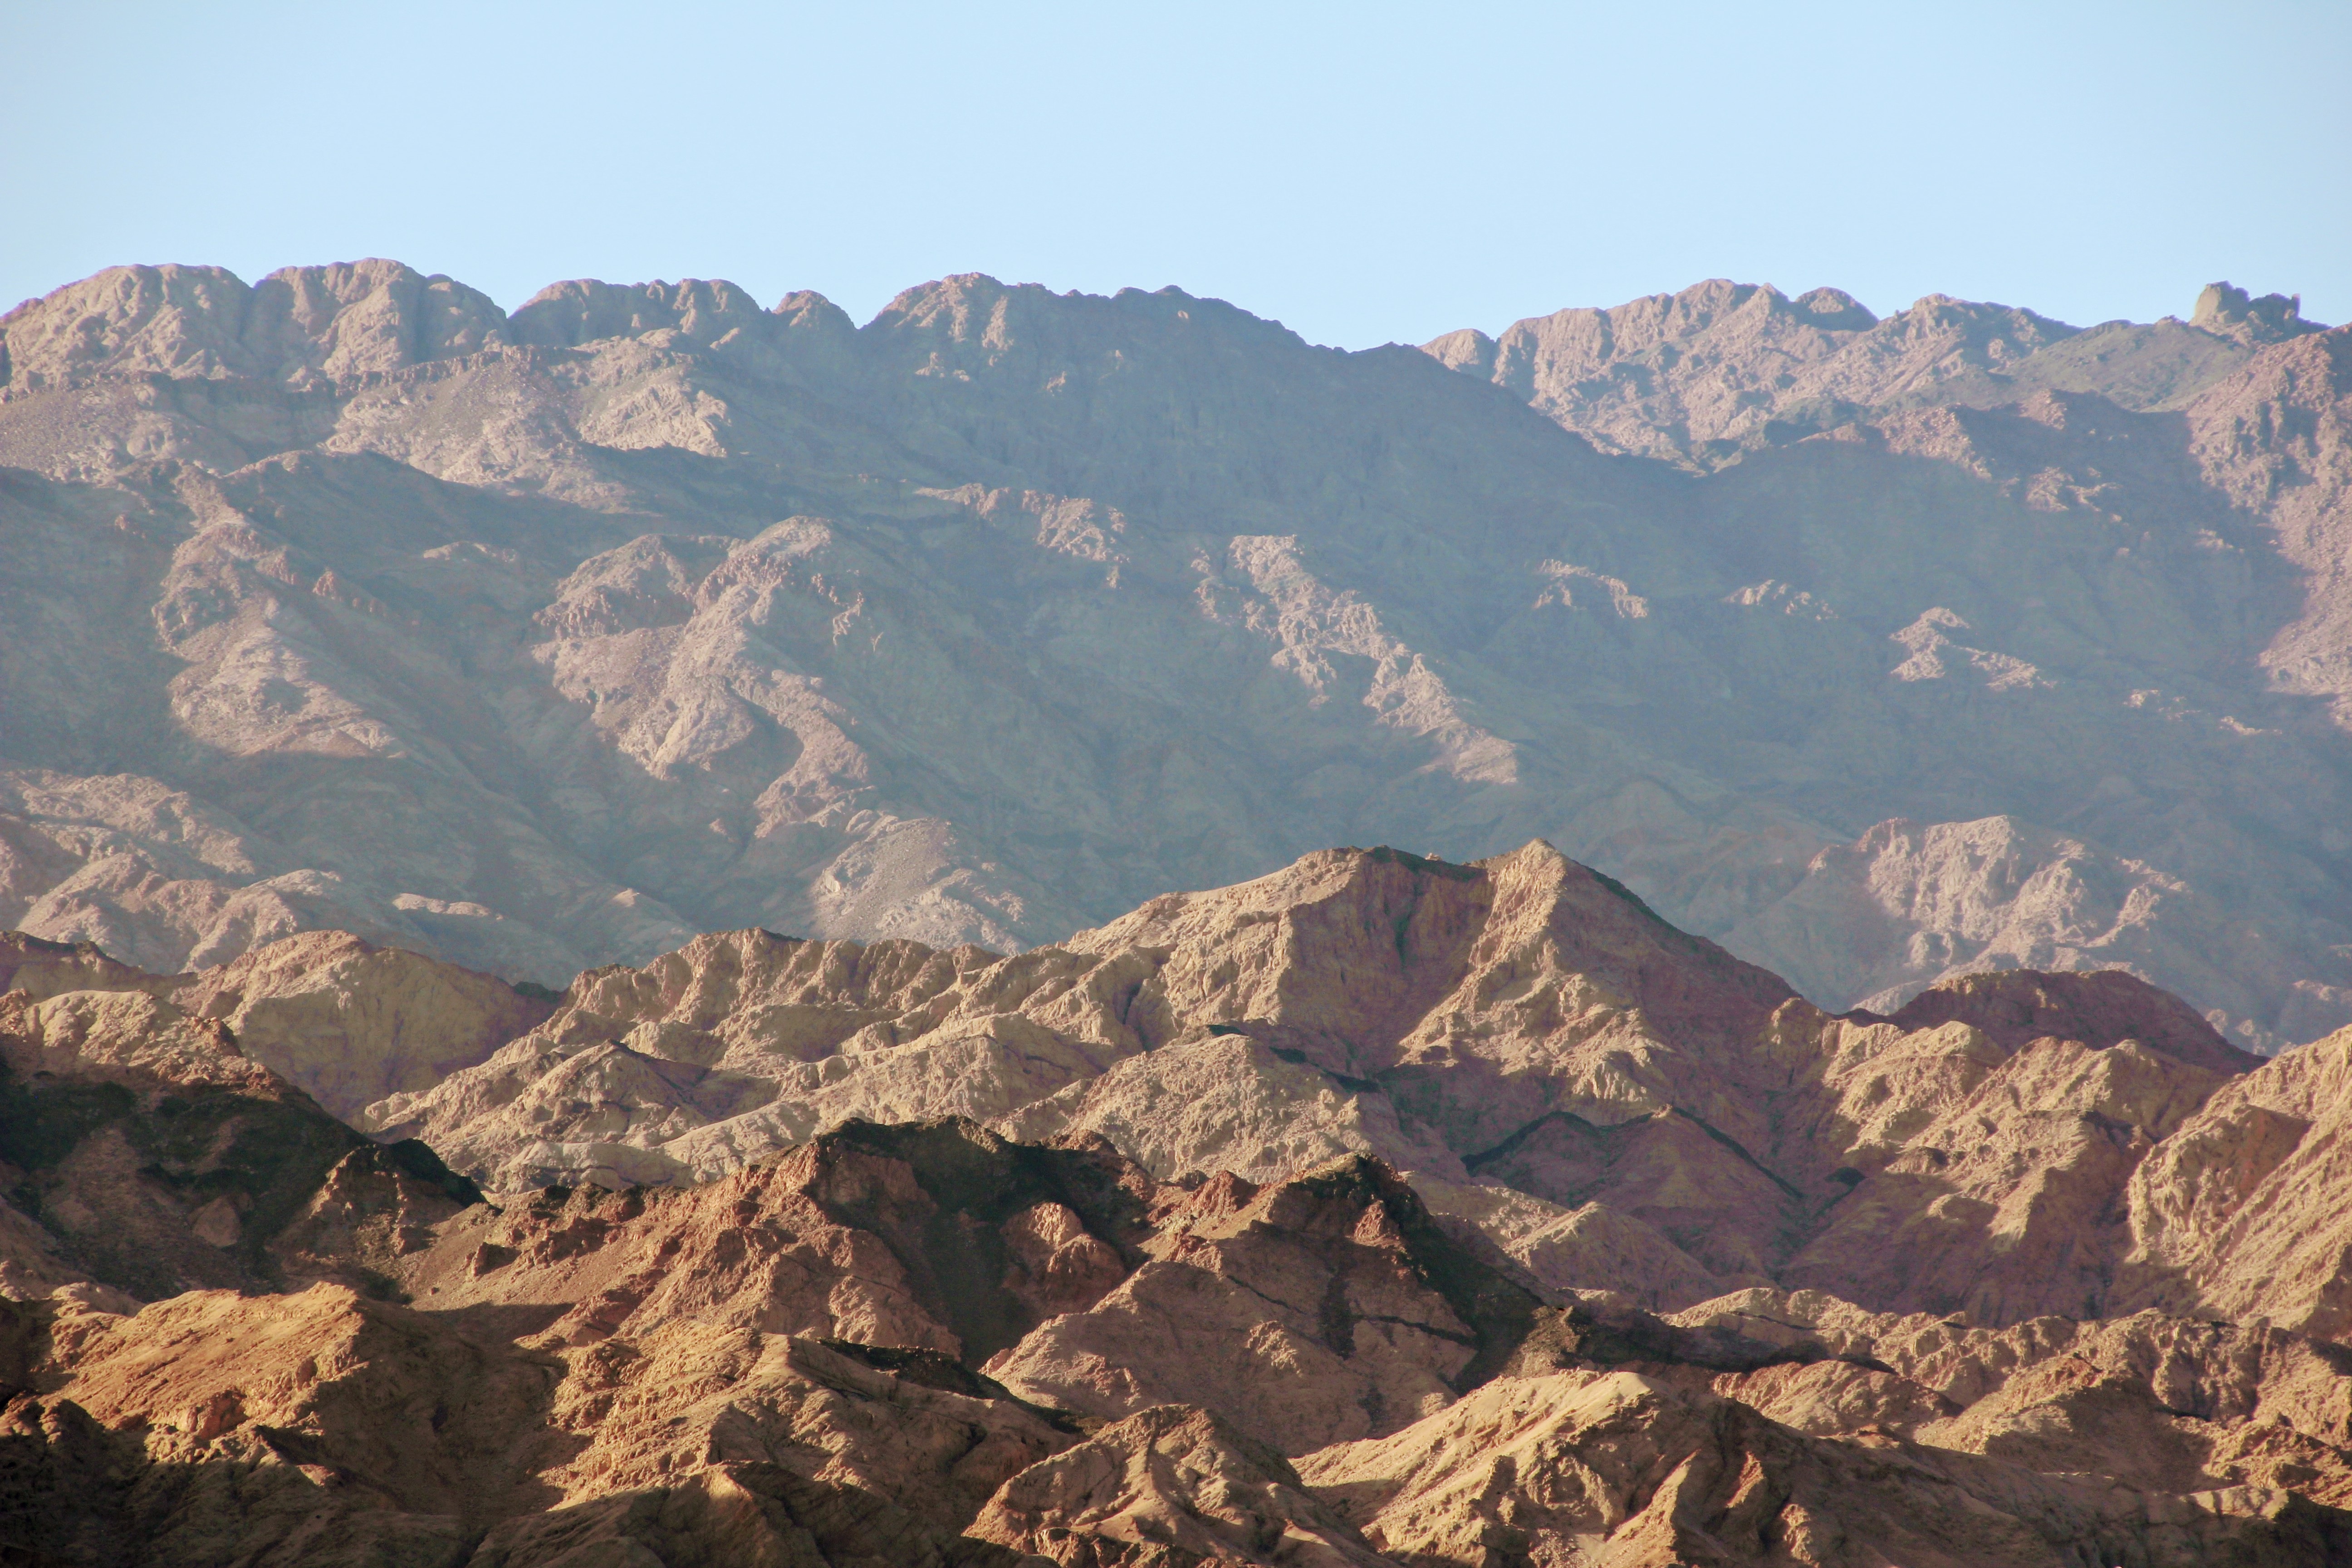
landscape, rock, wilderness, mountain, wave, adventure, valley, mountain range, shadow, canyon, national park, ridge, summit, illuminated, background, geology, mountains, badlands, plateau, wallpaper, layer, evening sun, wadi, hilly, mountainous, landform, highest peak, geographical feature, mountainous landforms